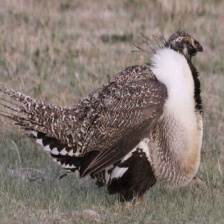
Species: GREATOR SAGE GROUSE
Scientific name: CENTROCERCUS UROPHASIANUS
ImageNet parent category: black_grouse